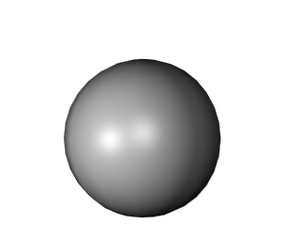
Exemple d'ombrage Phong. Source Image créée avec Blender (sous Linux).
Le terme ombrage de Phong désigne à la fois le modèle d'illumination de Phong et l'interpolation de Phong, deux algorithmes de traitement 3D en infographie. Tous les deux furent développés par Bui Tuong Phong et publiés en 1973.